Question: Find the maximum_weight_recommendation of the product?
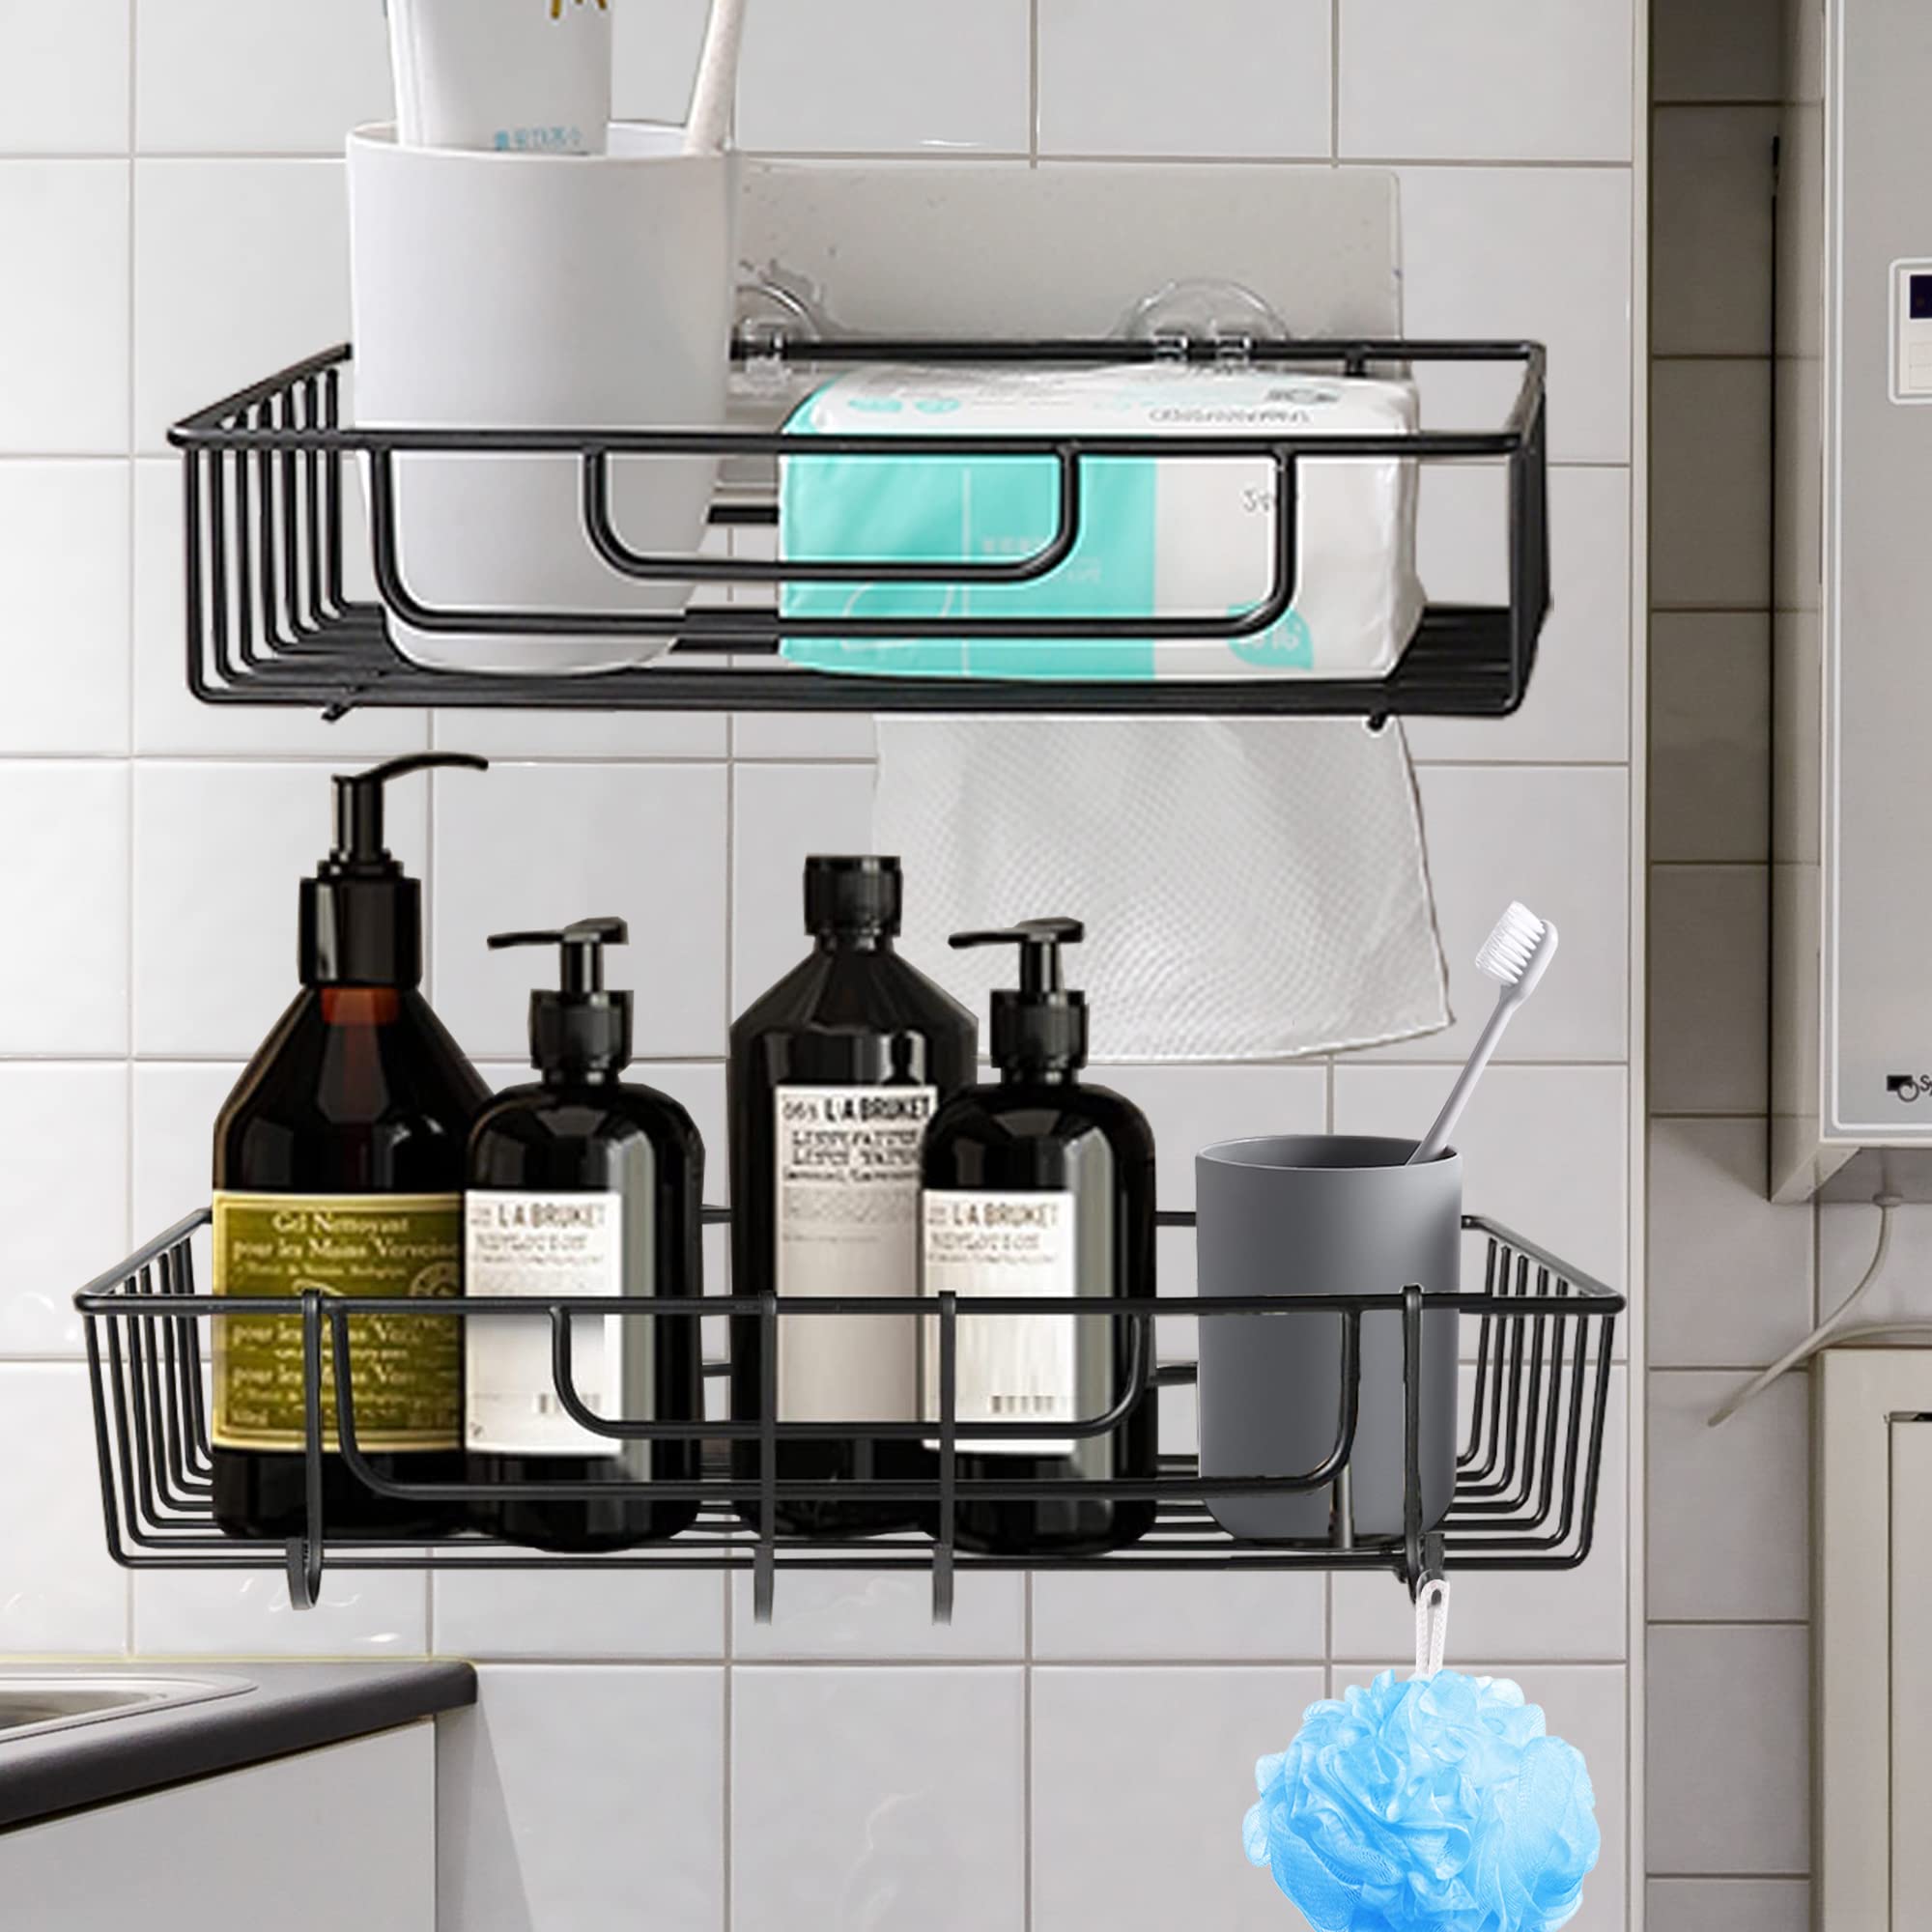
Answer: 1.5 milligram